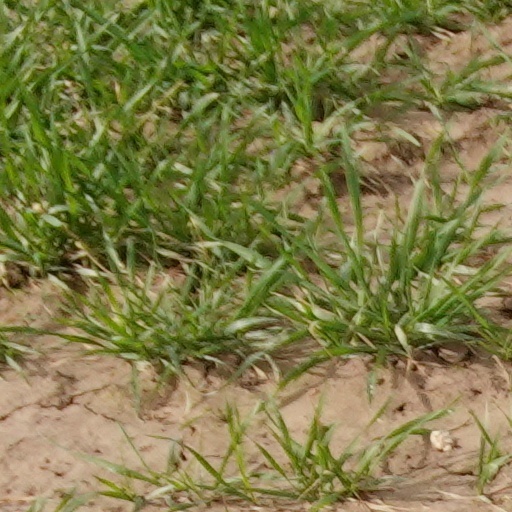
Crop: wheat